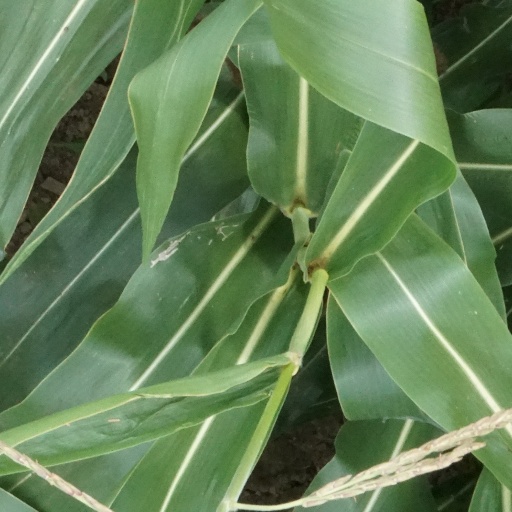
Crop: maize; corn